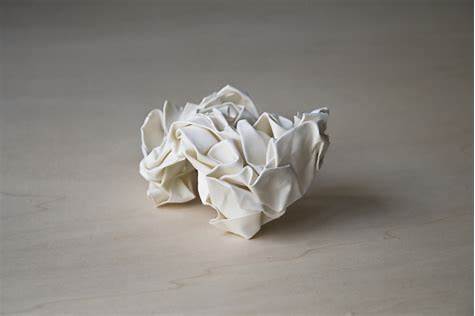
Waste category: paper